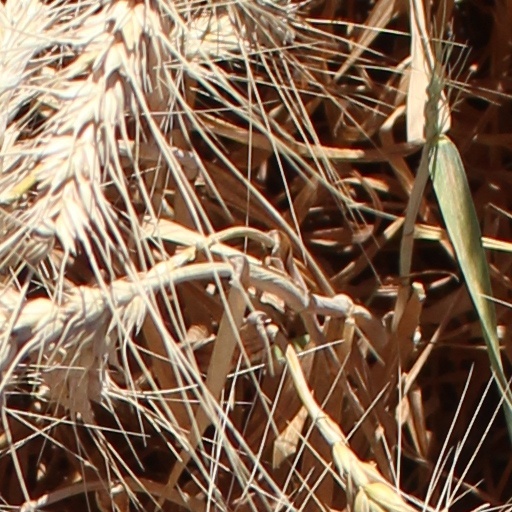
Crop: wheat